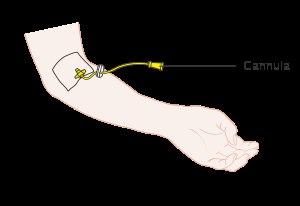
Une canule est un petit tube constitué en matière plastique, en métal, quelquefois en caoutchouc, droit ou recourbé, permettant le passage de l'air ou d'un liquide à travers un orifice, naturel ou obtenu après intervention chirurgicale.